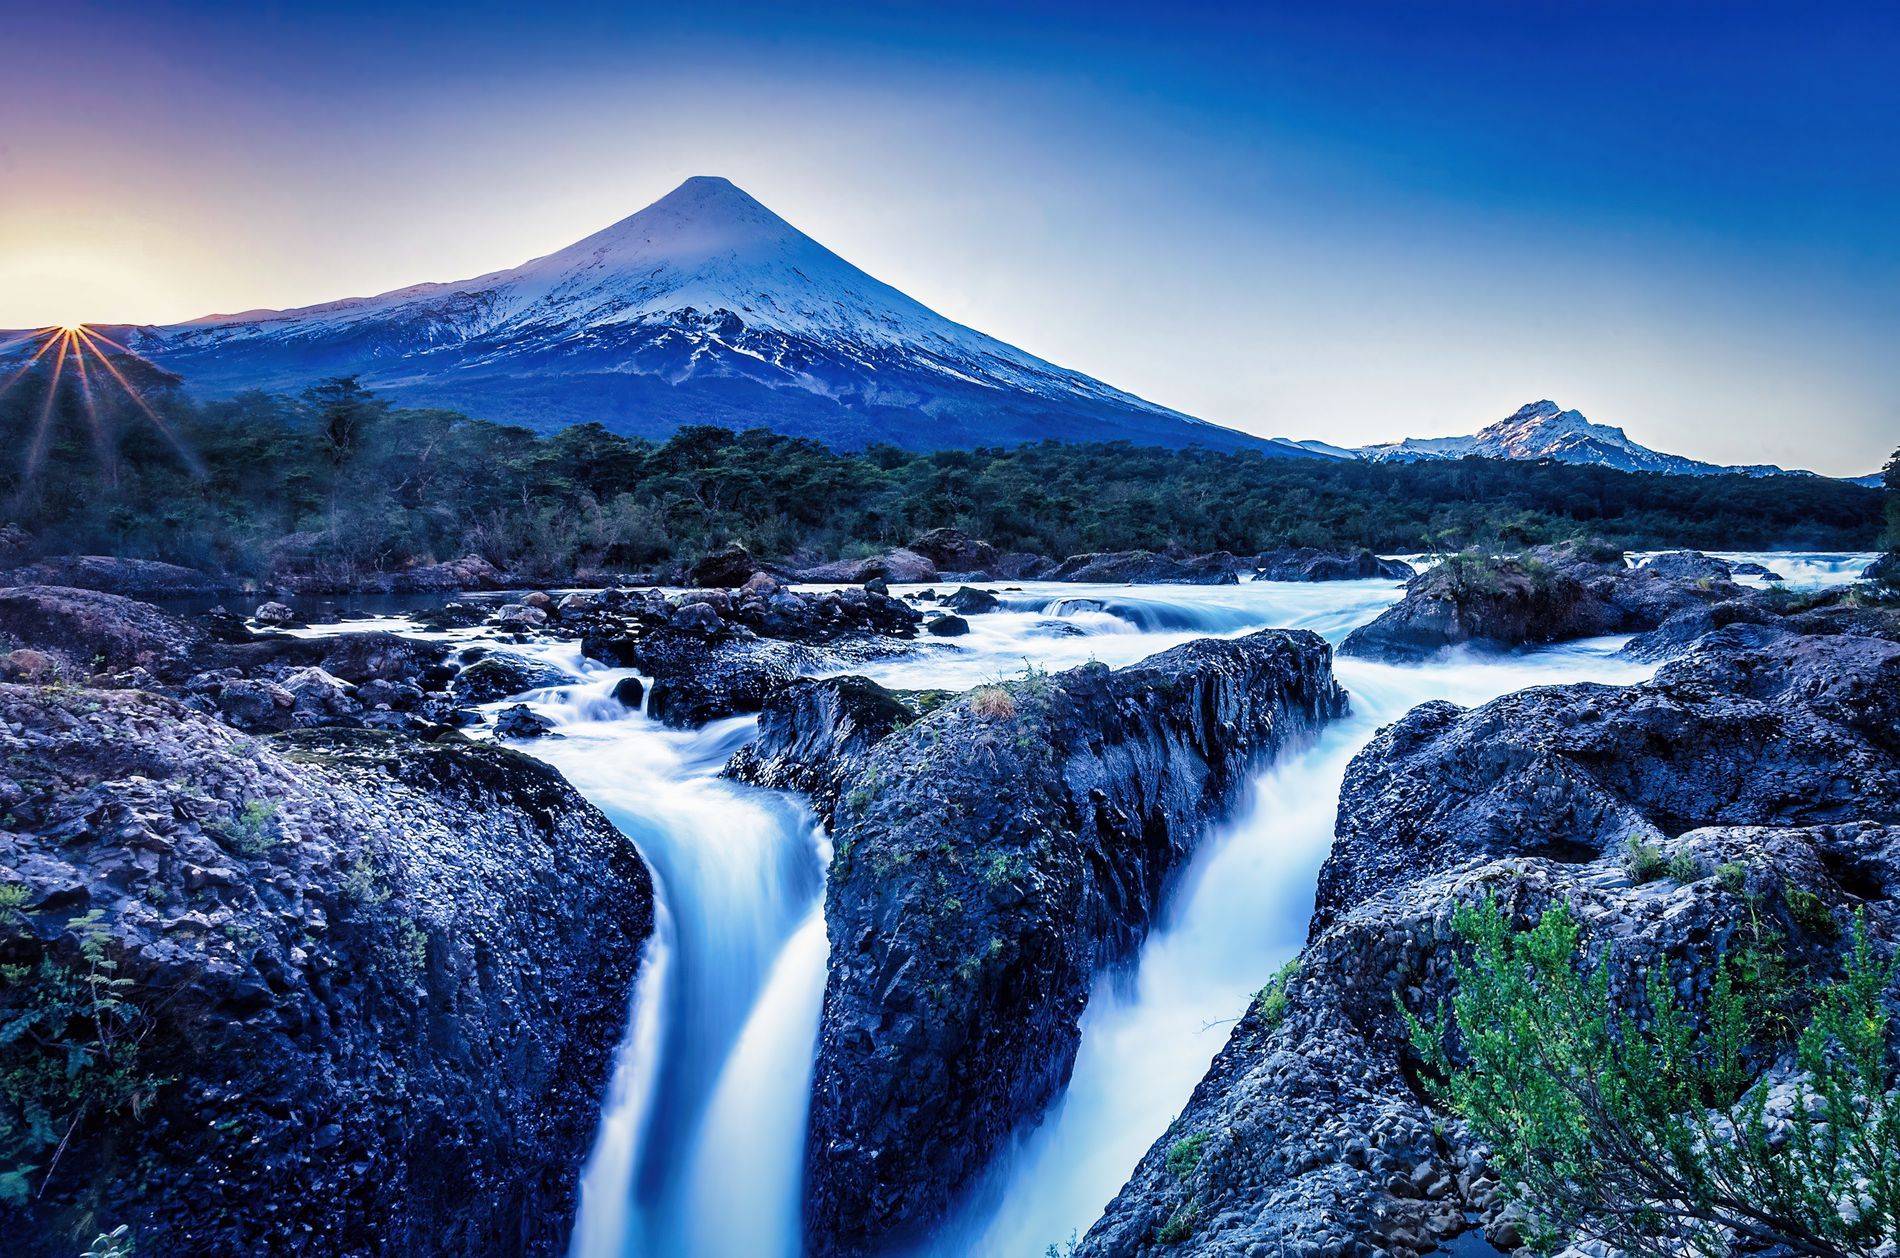
Waterfalls beneath Volcanic Mountains
The image shows a waterfall cascading through rocks. Behind the waterfall is a dense forest with trees stretching across the width of the photo. Beyond the forest are volcanic mountains covered in ice, and next to them is a sunrise in a blue sky.
Establishing shot of a breathtaking landscape featuring a powerful waterfall cascading through the rocks in the foreground, highlighting its breathtaking beauty. The distinct colors of the forests, sunrise, and volcanic mountains highlight the beauty of nature and its diverse elements. The overall scene is serene and dramatic.
Labels: Nature, Outdoors, Scenery, Landscape, Water, Wilderness, Sky, Waterfall, Plant, Mountain, Mountain Range, Peak, Stream, Rock, Vegetation, Land, Rainforest, Tree, tree line, rocks, sun, Volcanic Mountains
Camera: PENTAX PENTAX K-5
Lens: SIGMA 10-20mm F3.5 EX DC HSM
Aperture: F20
Exposure: 1.6 sec
ISO: 160
Focal length: 13.0 mm